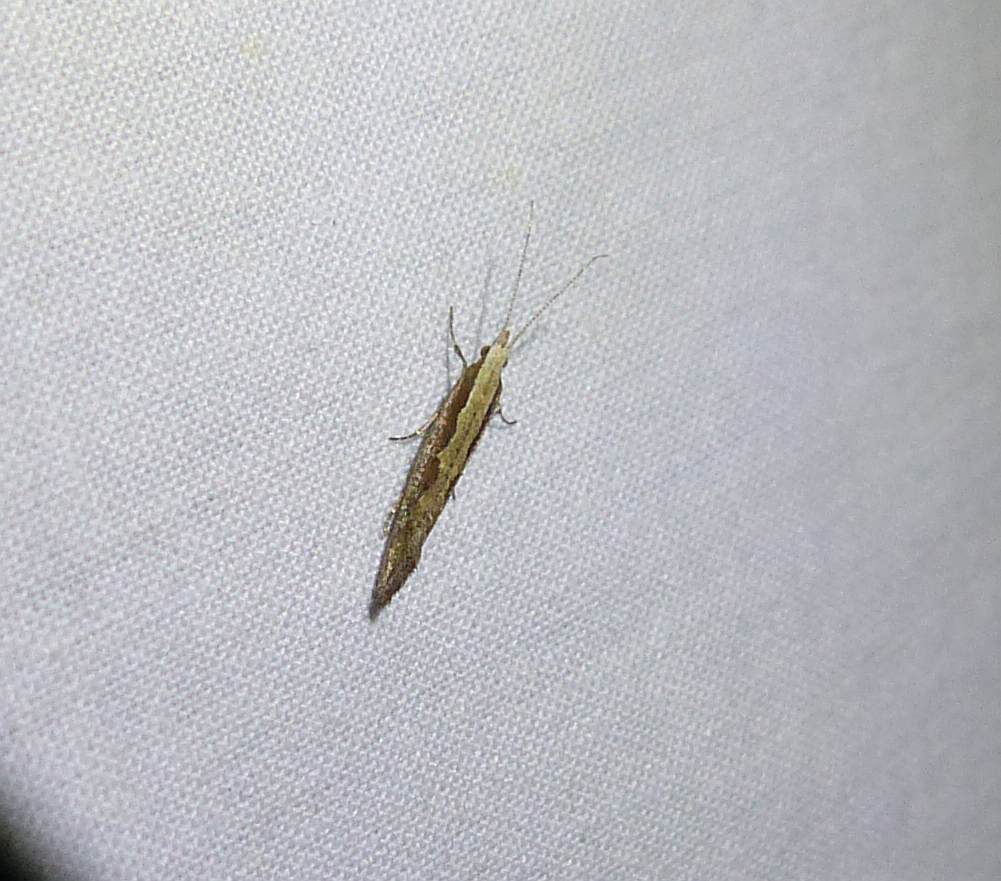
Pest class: diamondback_moth